Humphrey Hody

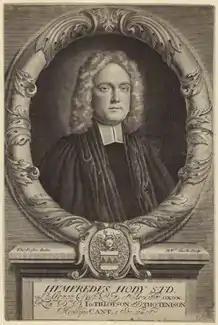
Humphrey Hody, line engraving by Michael Vandergucht

Humphrey Hody (1659 – 20 January 1707) was an English scholar and theologian.